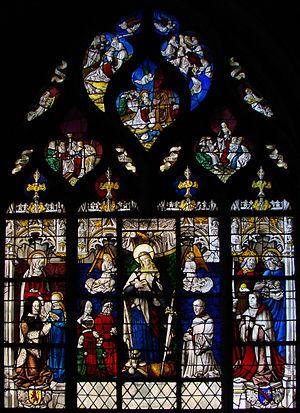
Basilique-cathédrale Notre-Dame de l'Annonciation de Moulins
La cathédrale Notre-Dame-de-l'Annonciation de Moulins est une cathédrale catholique romaine située à Moulins, dans le département de l'Allier. Elle est le siège épiscopal du diocèse de Moulins.